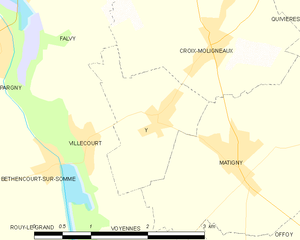
Carte des communes françaises Y